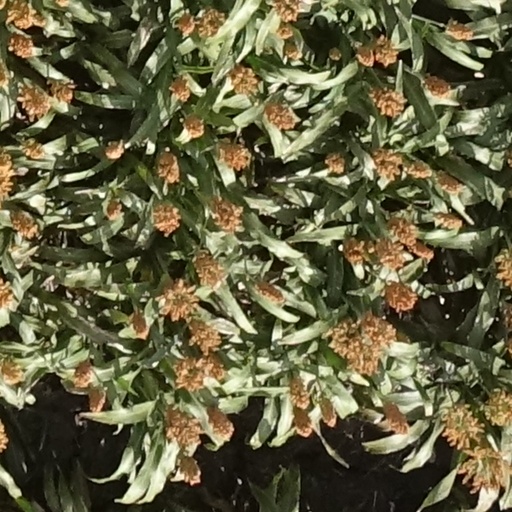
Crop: sorghum